Freddie Crawford

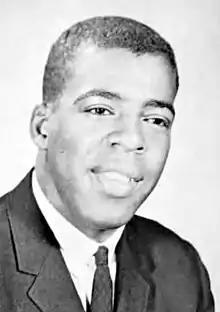
Crawford in 1962

Frederick Russell Crawford Jr. (born December 23, 1941) is an American former basketball player who played in the National Basketball Association (NBA). Crawford was drafted in the fourth round of the 1964 NBA draft by the New York Knicks. Previously, he had been drafted by the Knicks in the 1963 NBA draft. He eventually played with the Knicks in the NBA in 1967. The following year, he was sold to the Los Angeles Lakers. In 1969, he was again sold, this time to the Milwaukee Bucks. Later, Crawford was selected by the Buffalo Braves in the 1970 NBA expansion draft. He was traded to the Philadelphia 76ers later that year.